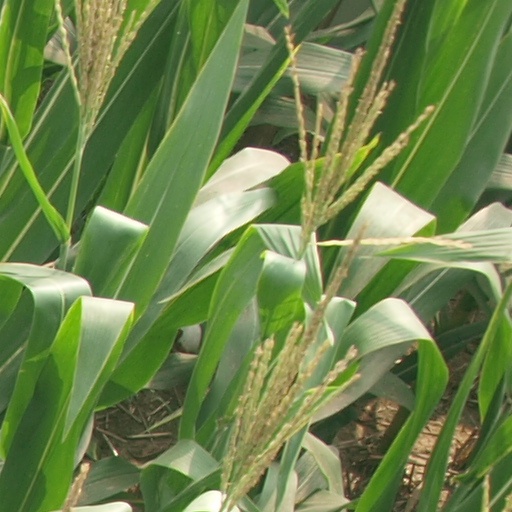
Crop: maize; corn